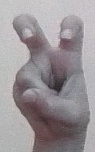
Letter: toot